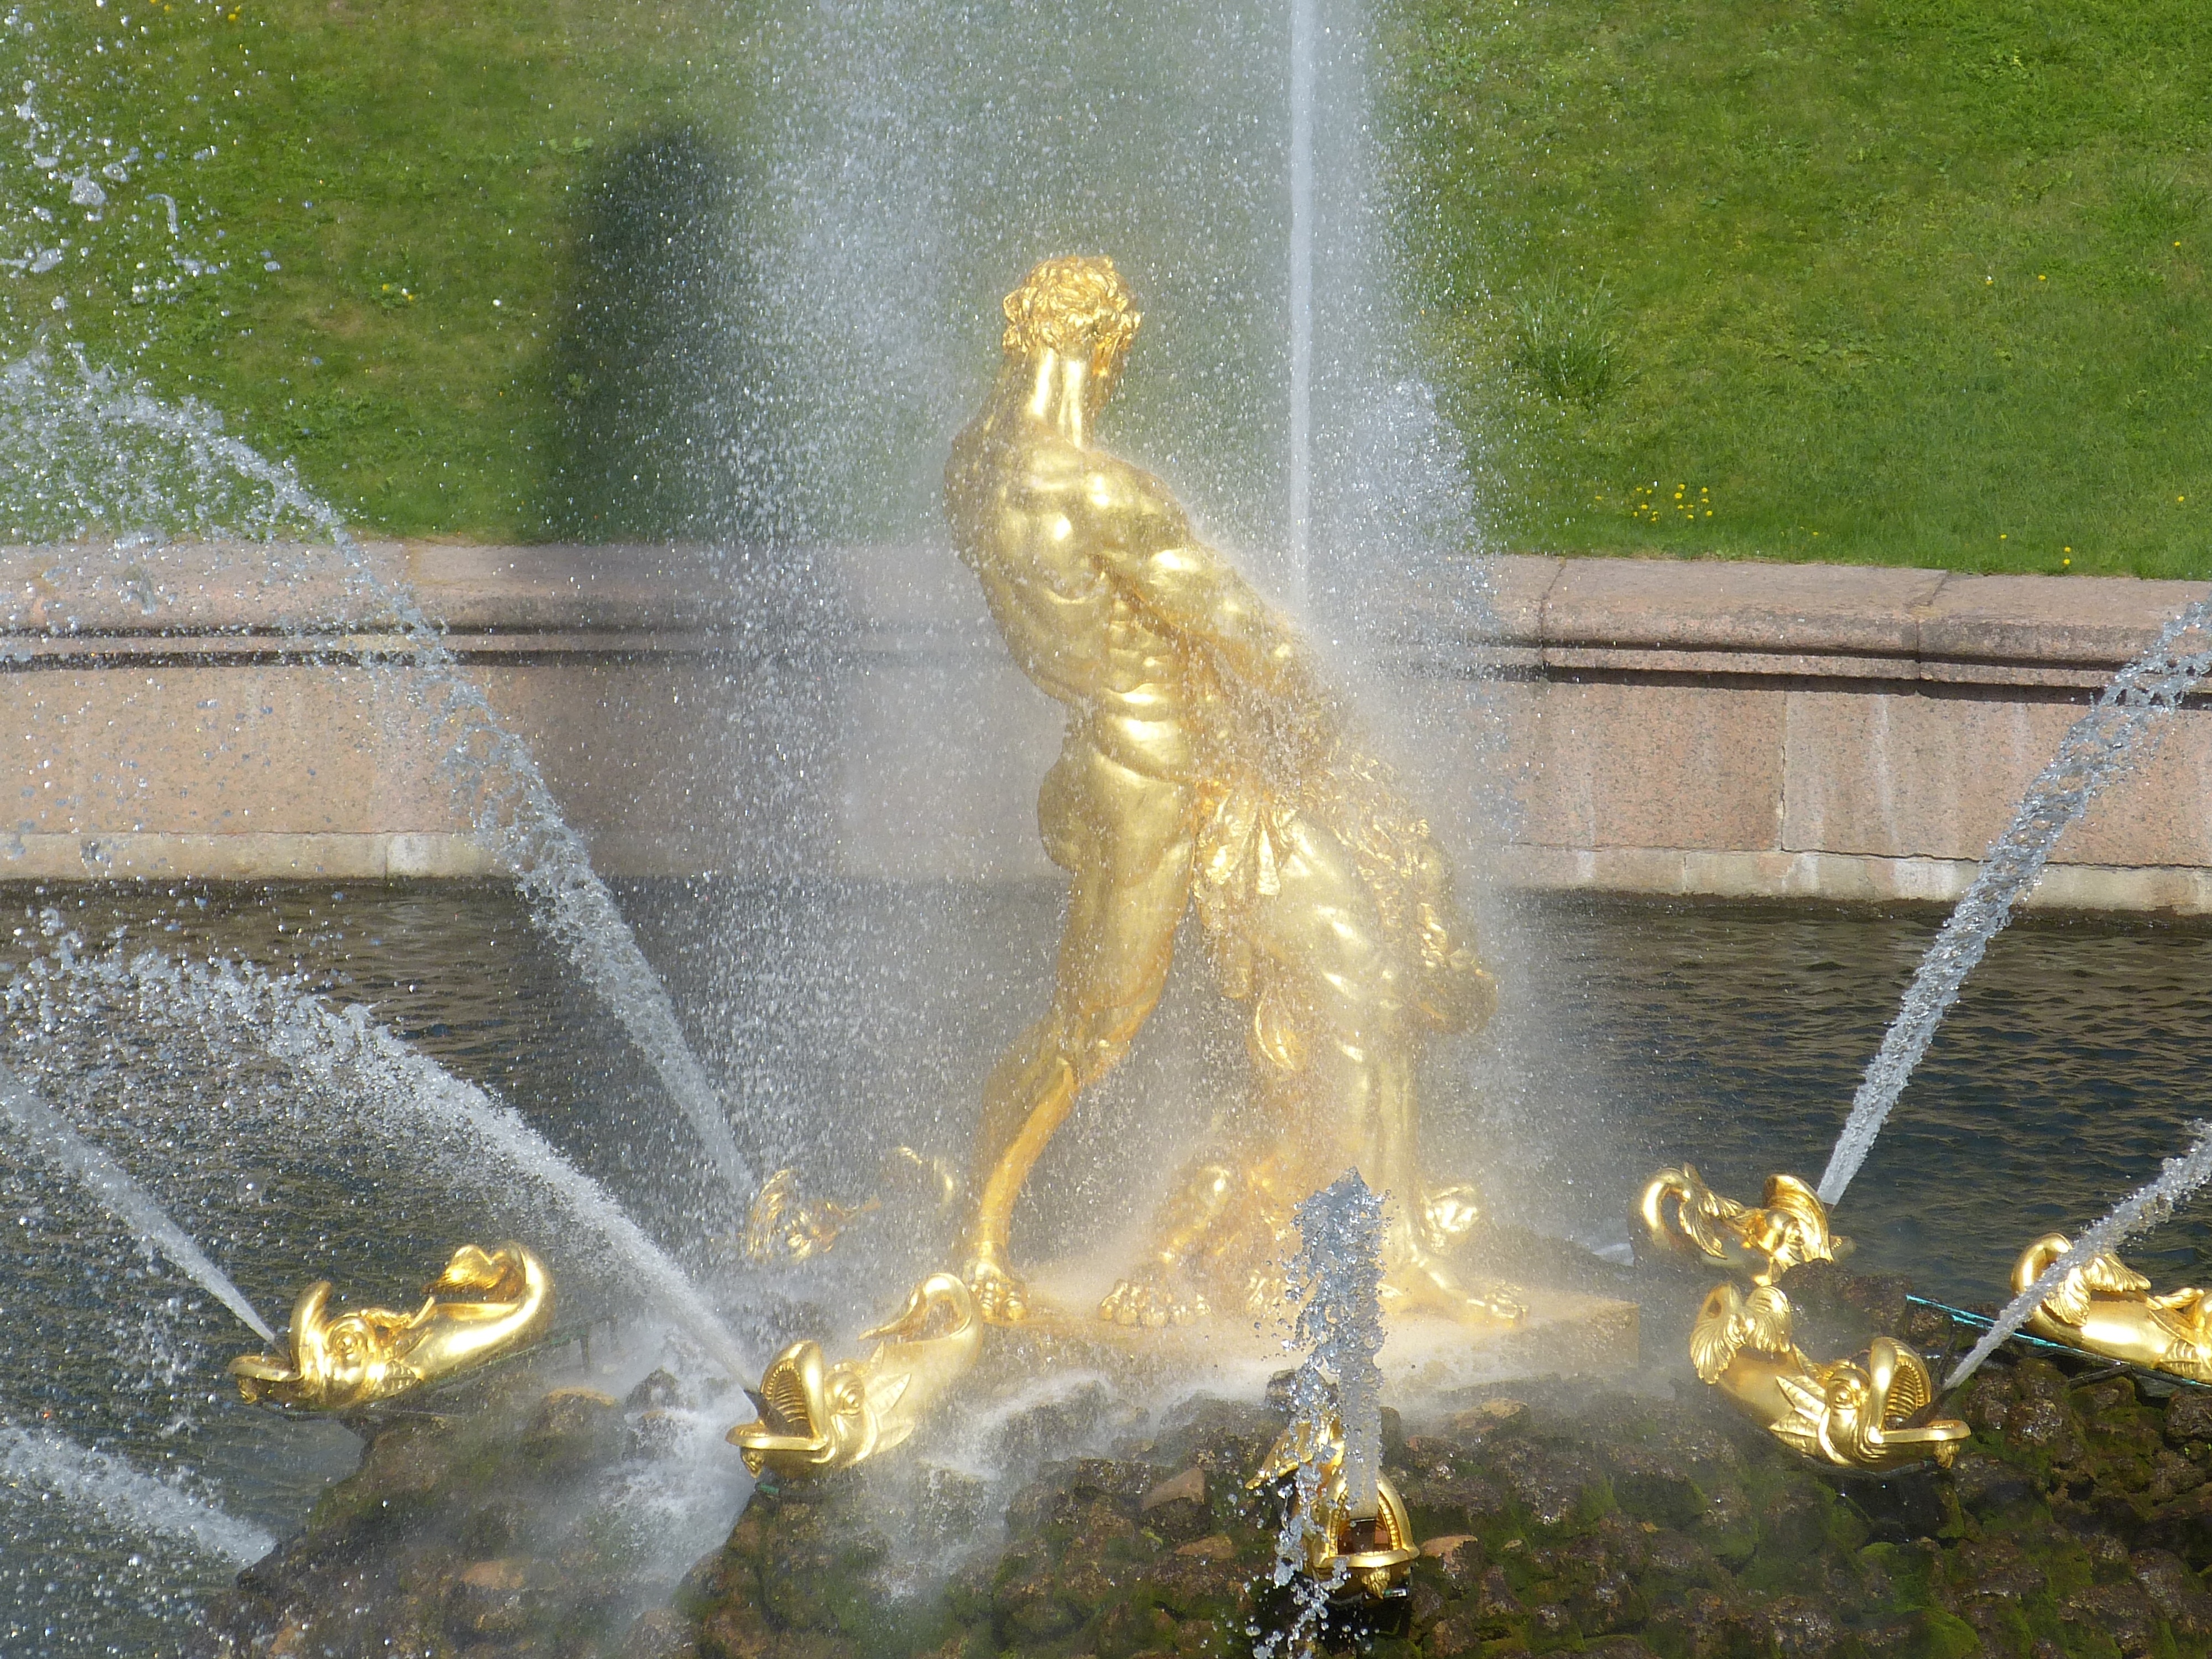
water, palace, statue, golden, sculpture, gold, fountain, russia, petersburg, historically, water feature, mythology, neptune, st petersburg, sea god, sankt petersburg, peterhof